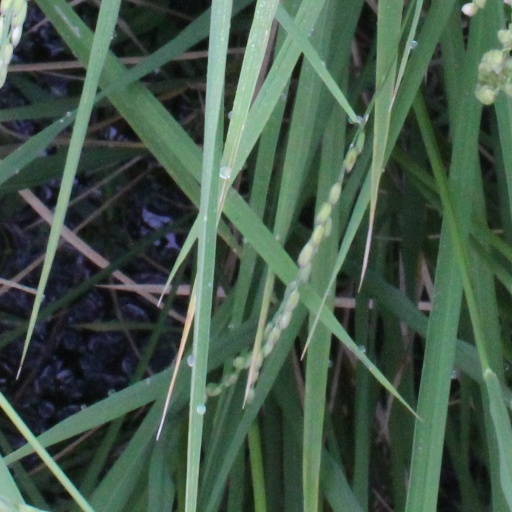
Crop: rice